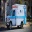
Label: ambulance